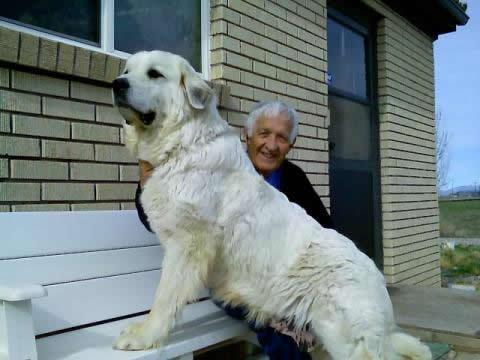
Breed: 225-n000073-Great_Pyrenees